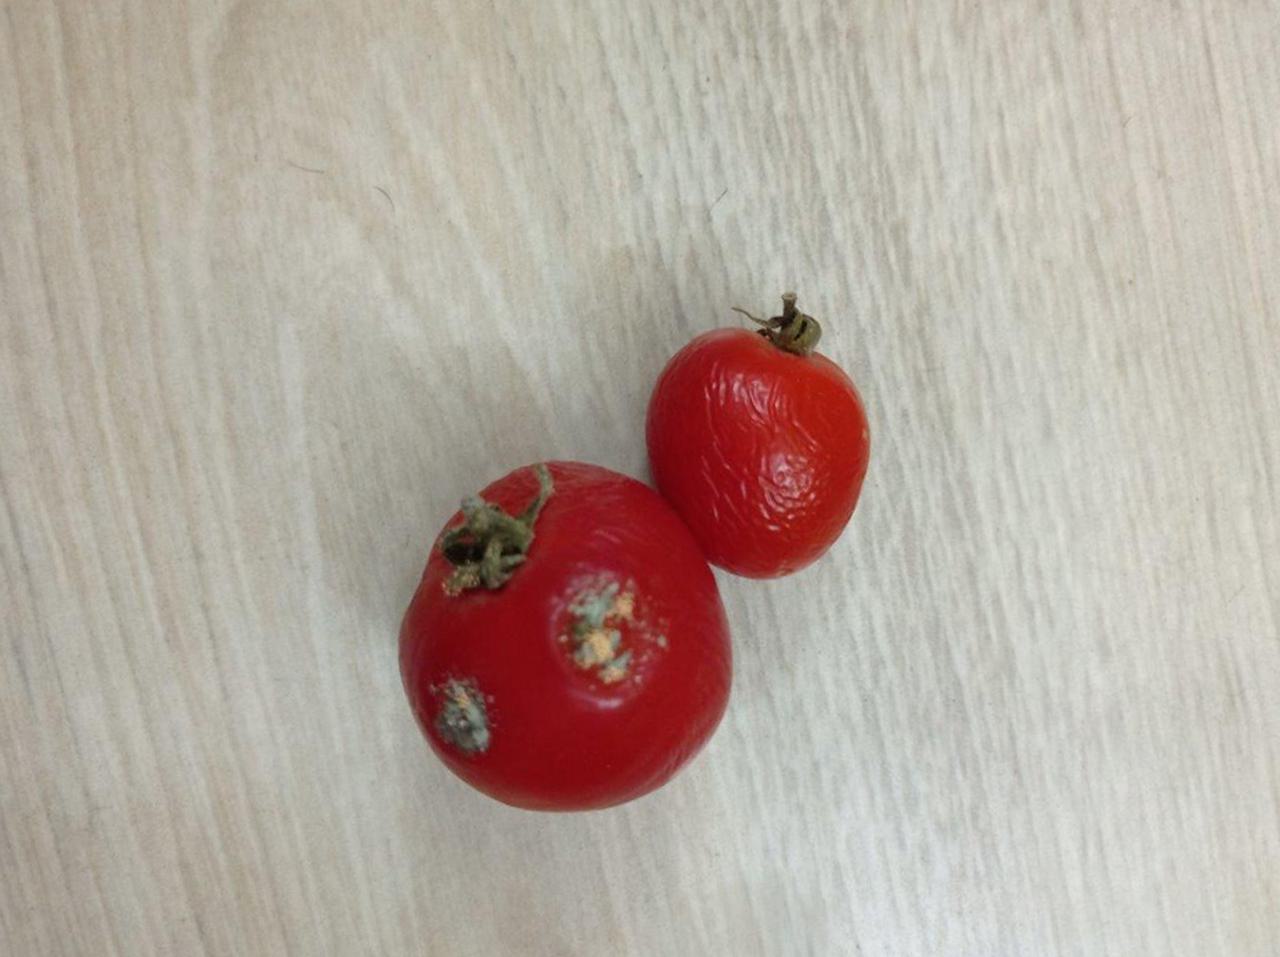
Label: Rotten